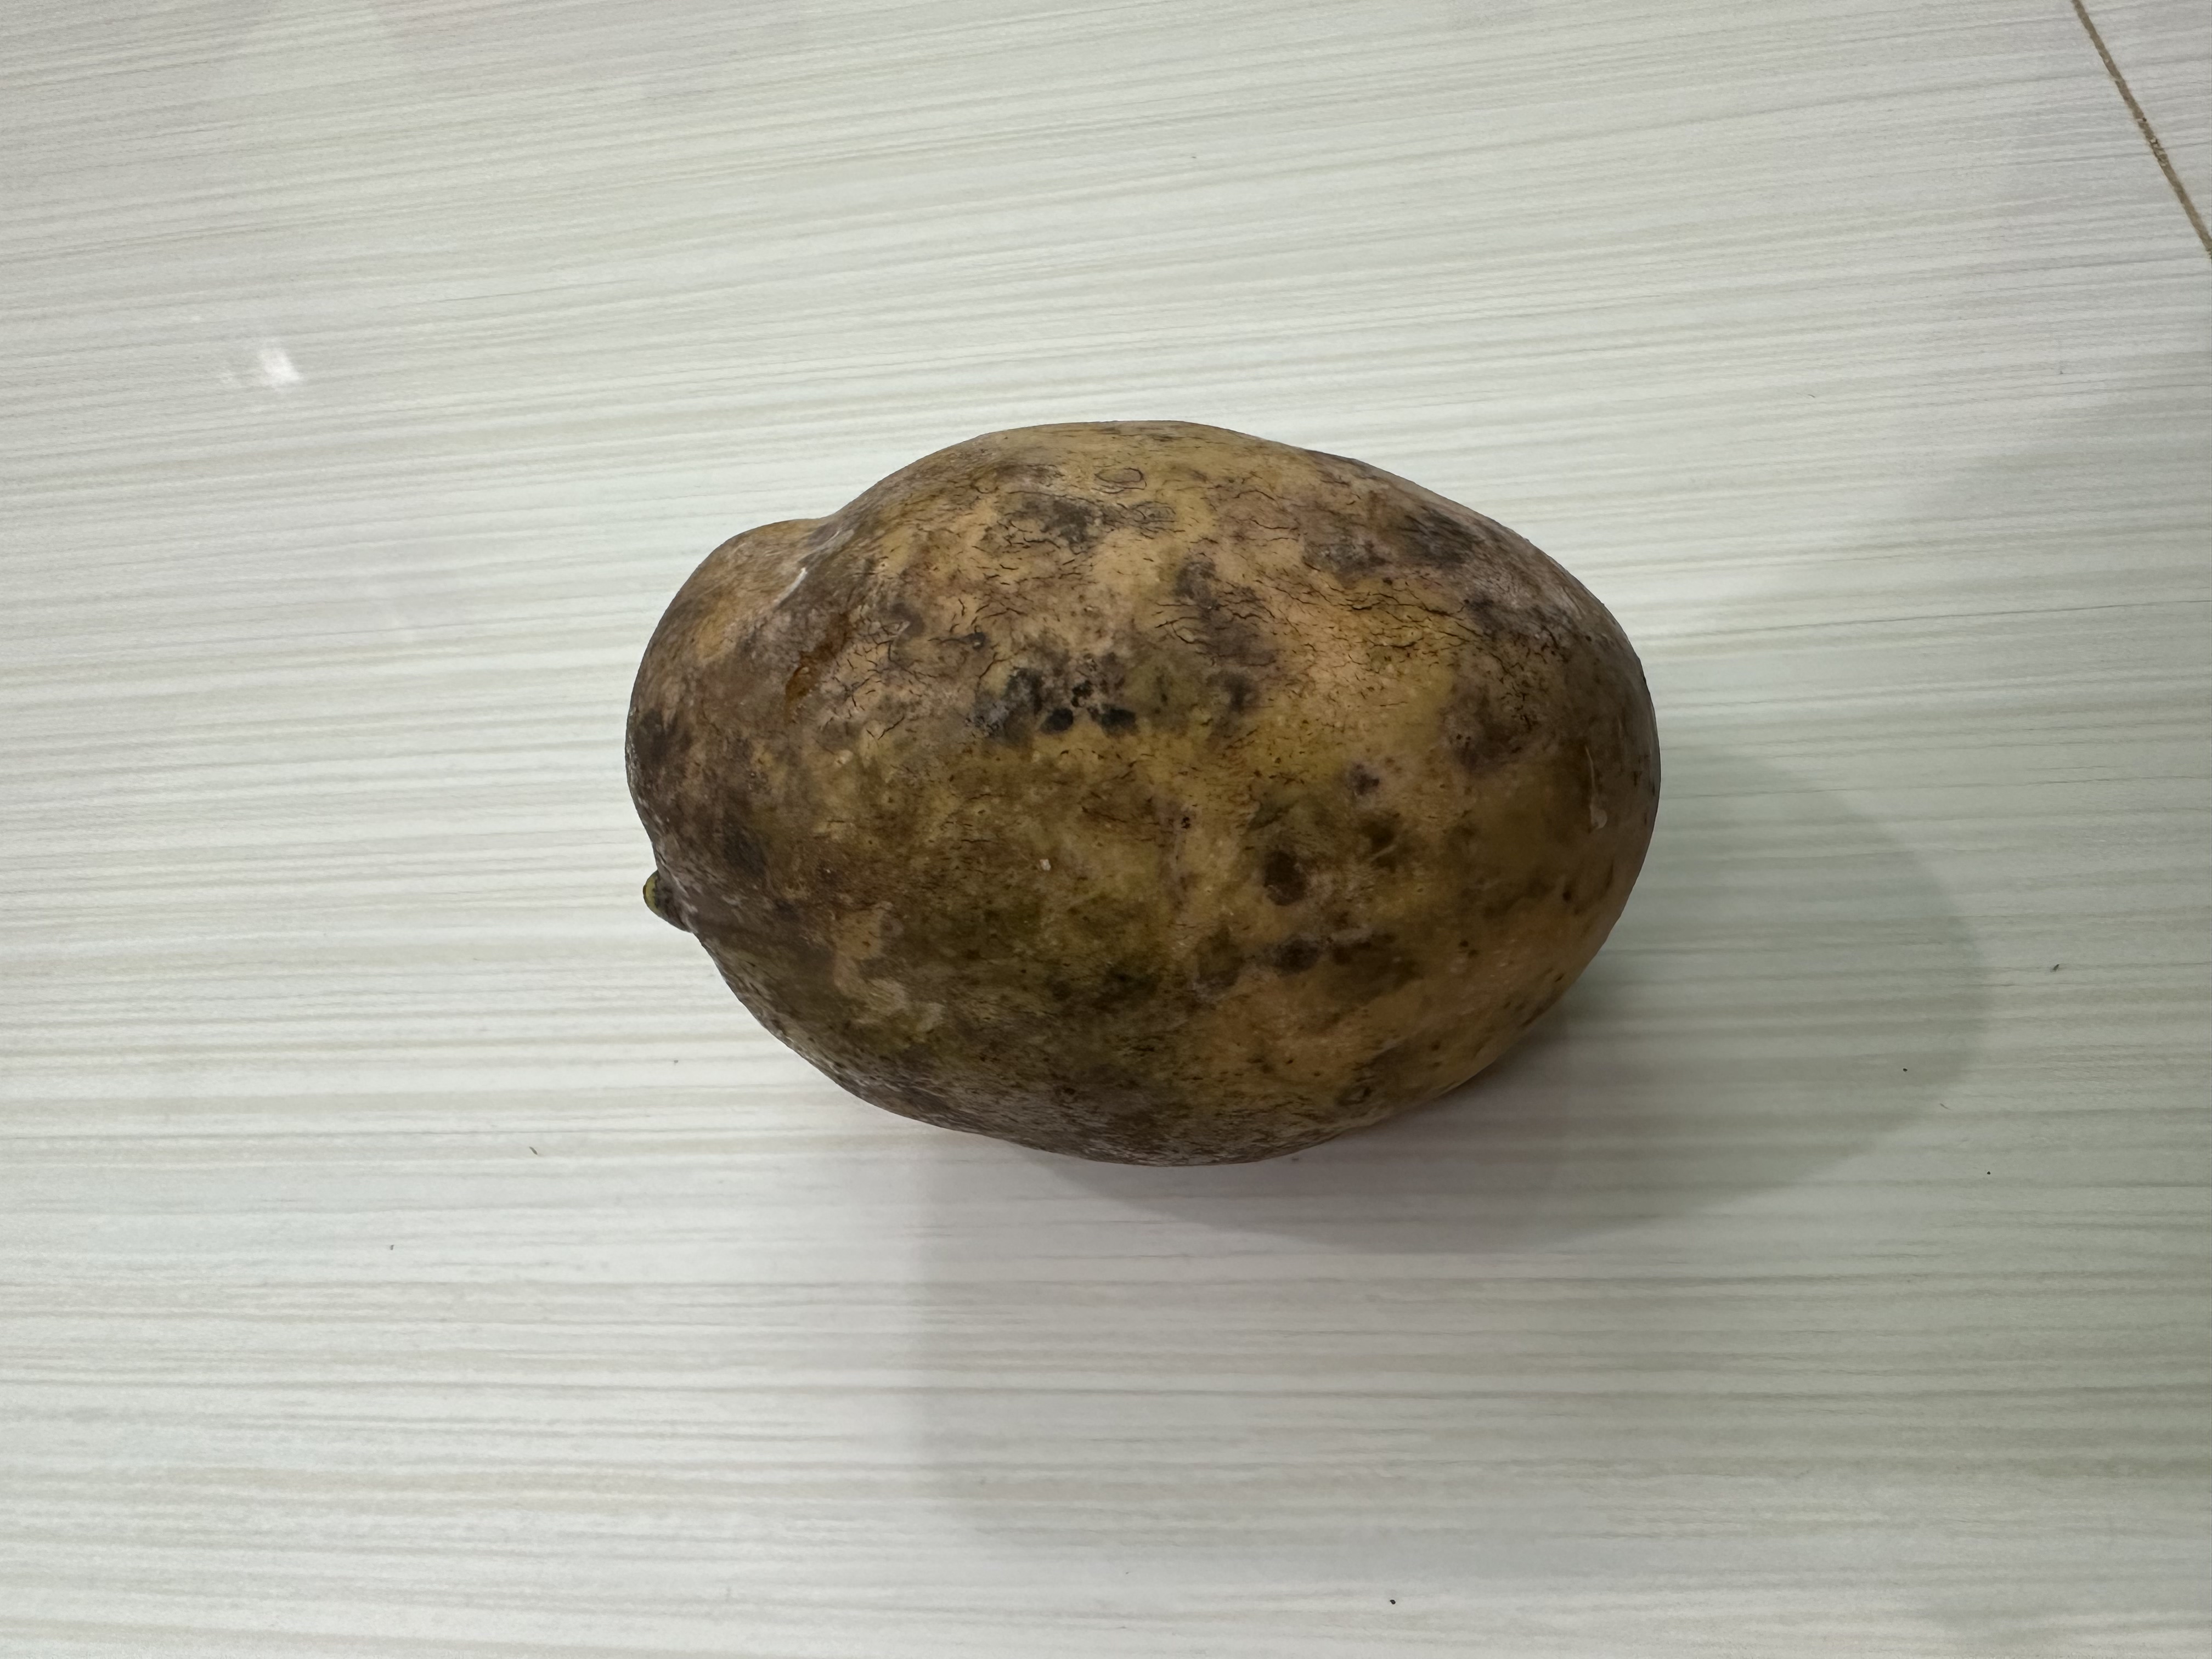
Mango variety: Bari-7